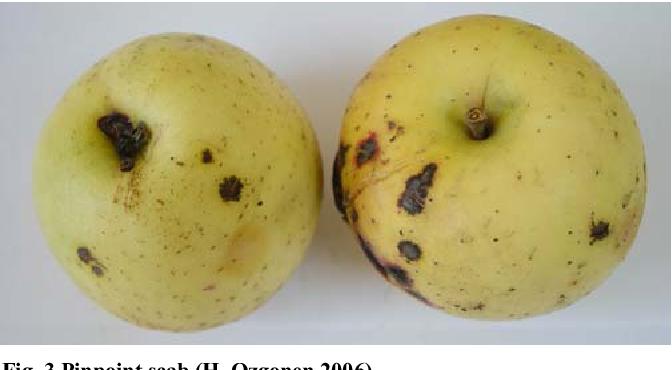
Plant: Apple
Disease: apple scab